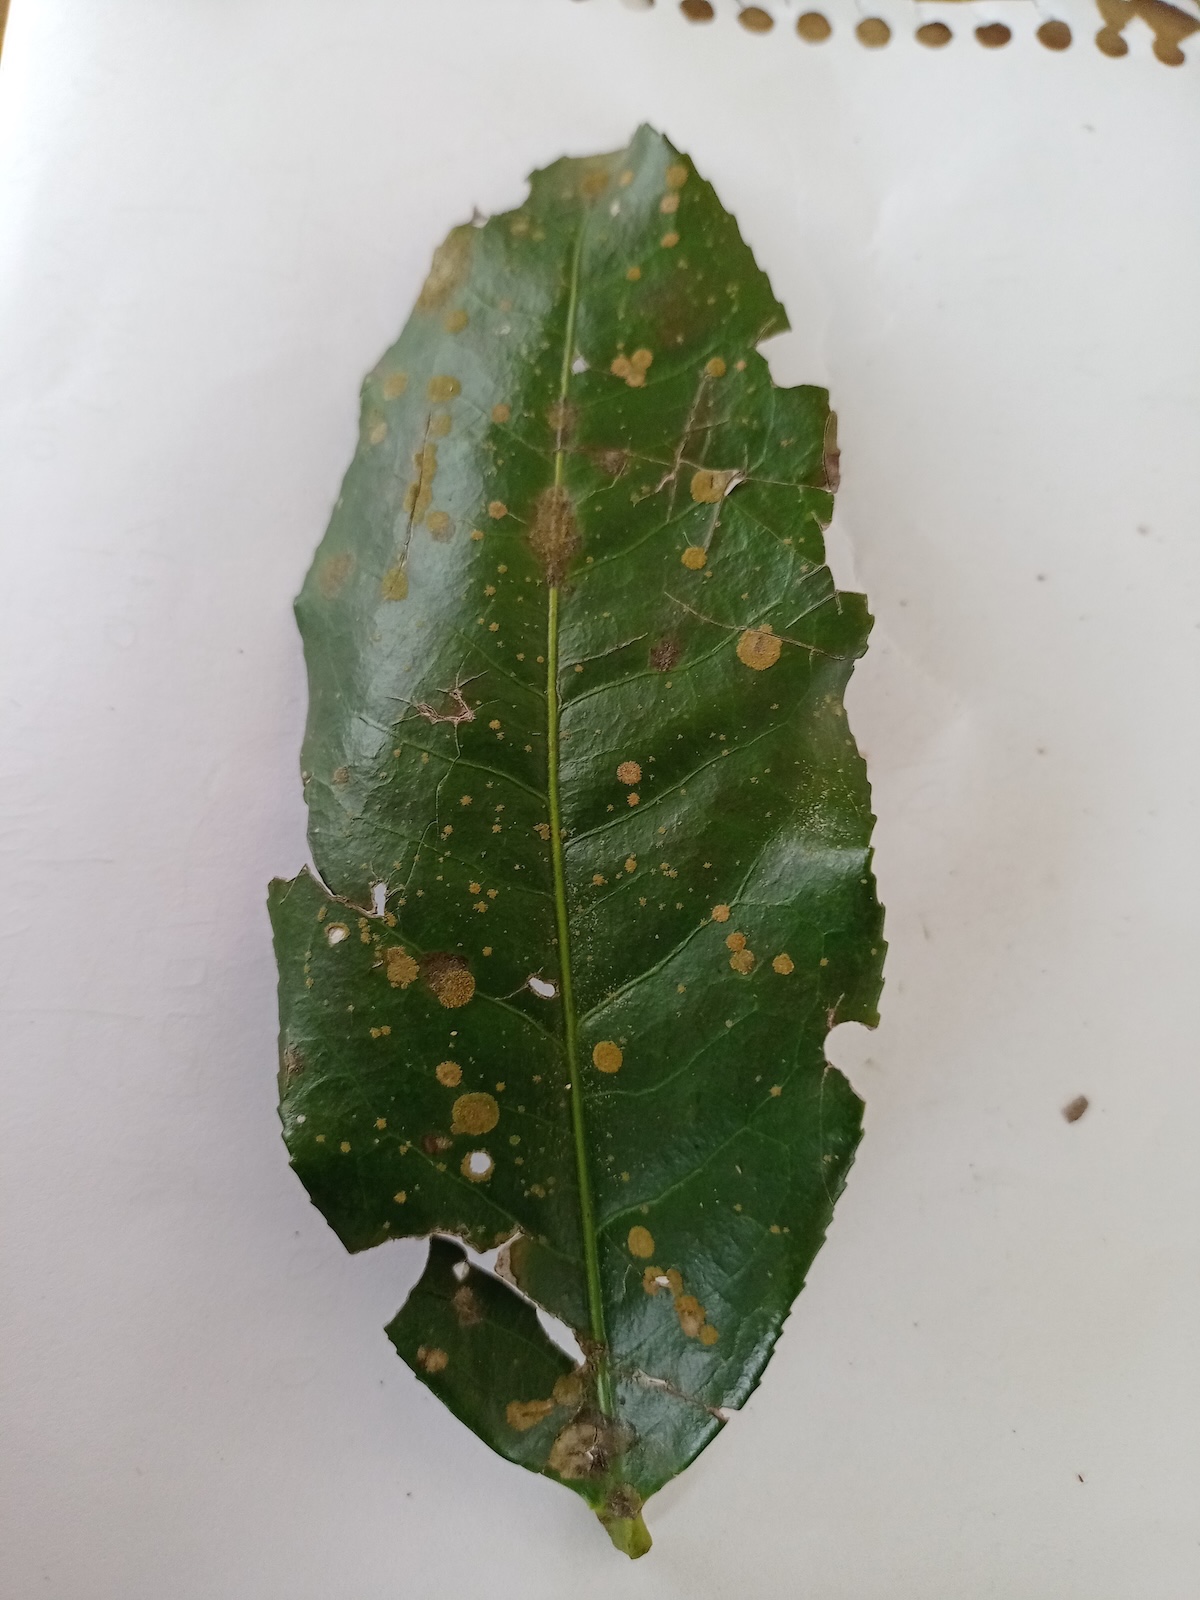
Label: Tea algal leaf spot